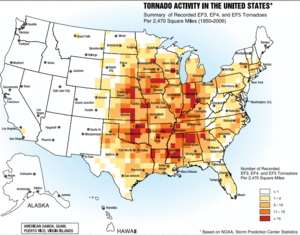
La Tornado Alley est un terme commun pour désigner une région centrale des États-Unis couvrant plusieurs États ou parties d'États et où se produisent fréquemment des tornades. Elle comprend les basses terres des fleuves Mississippi, Ohio et les vallées du bas Missouri aussi bien que le sud-est des États-Unis. Même si aucune région n'est totalement épargnée aux États-Unis par le phénomène des tornades, elles sont beaucoup plus fréquentes et intenses dans cette région des Grandes Plaines entre les Rocheuses et les Appalaches où les conditions sont parfois si favorables qu'on assiste à des éruptions de tornades.